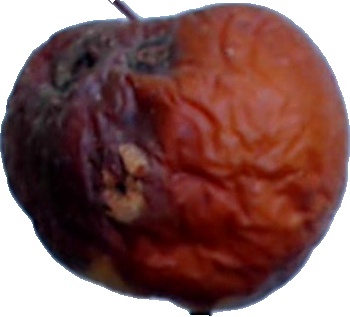
Label: apple_rotten_1